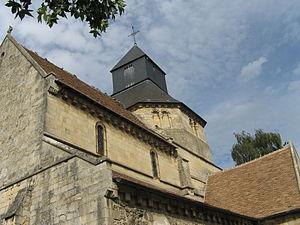
Touques
Touques est une commune française située dans le département du Calvados en région Normandie, peuplée de 3 679 habitants. Elle fait partie de la communauté de communes Cœur Côte Fleurie.